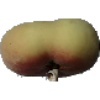
Label: Peach Flat 1